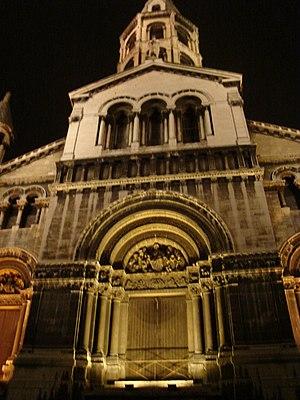
Eglise du Bon-Pasteur, Lyon
L’église du Bon-Pasteur est une église désaffectée située à Lyon, rue Neyret sur les pentes de la Croix-Rousse, près de la montée de la Grande Côte. Elle est dédiée au Bon Pasteur, figure allégorique de Jésus, dans l'Évangile de saint Jean et l'Évangile de saint Luc. Elle est caractérisée par sa porte inaccessible.